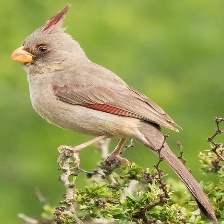
Species: PYRRHULOXIA
Scientific name: CARDINALIS SINUATUS